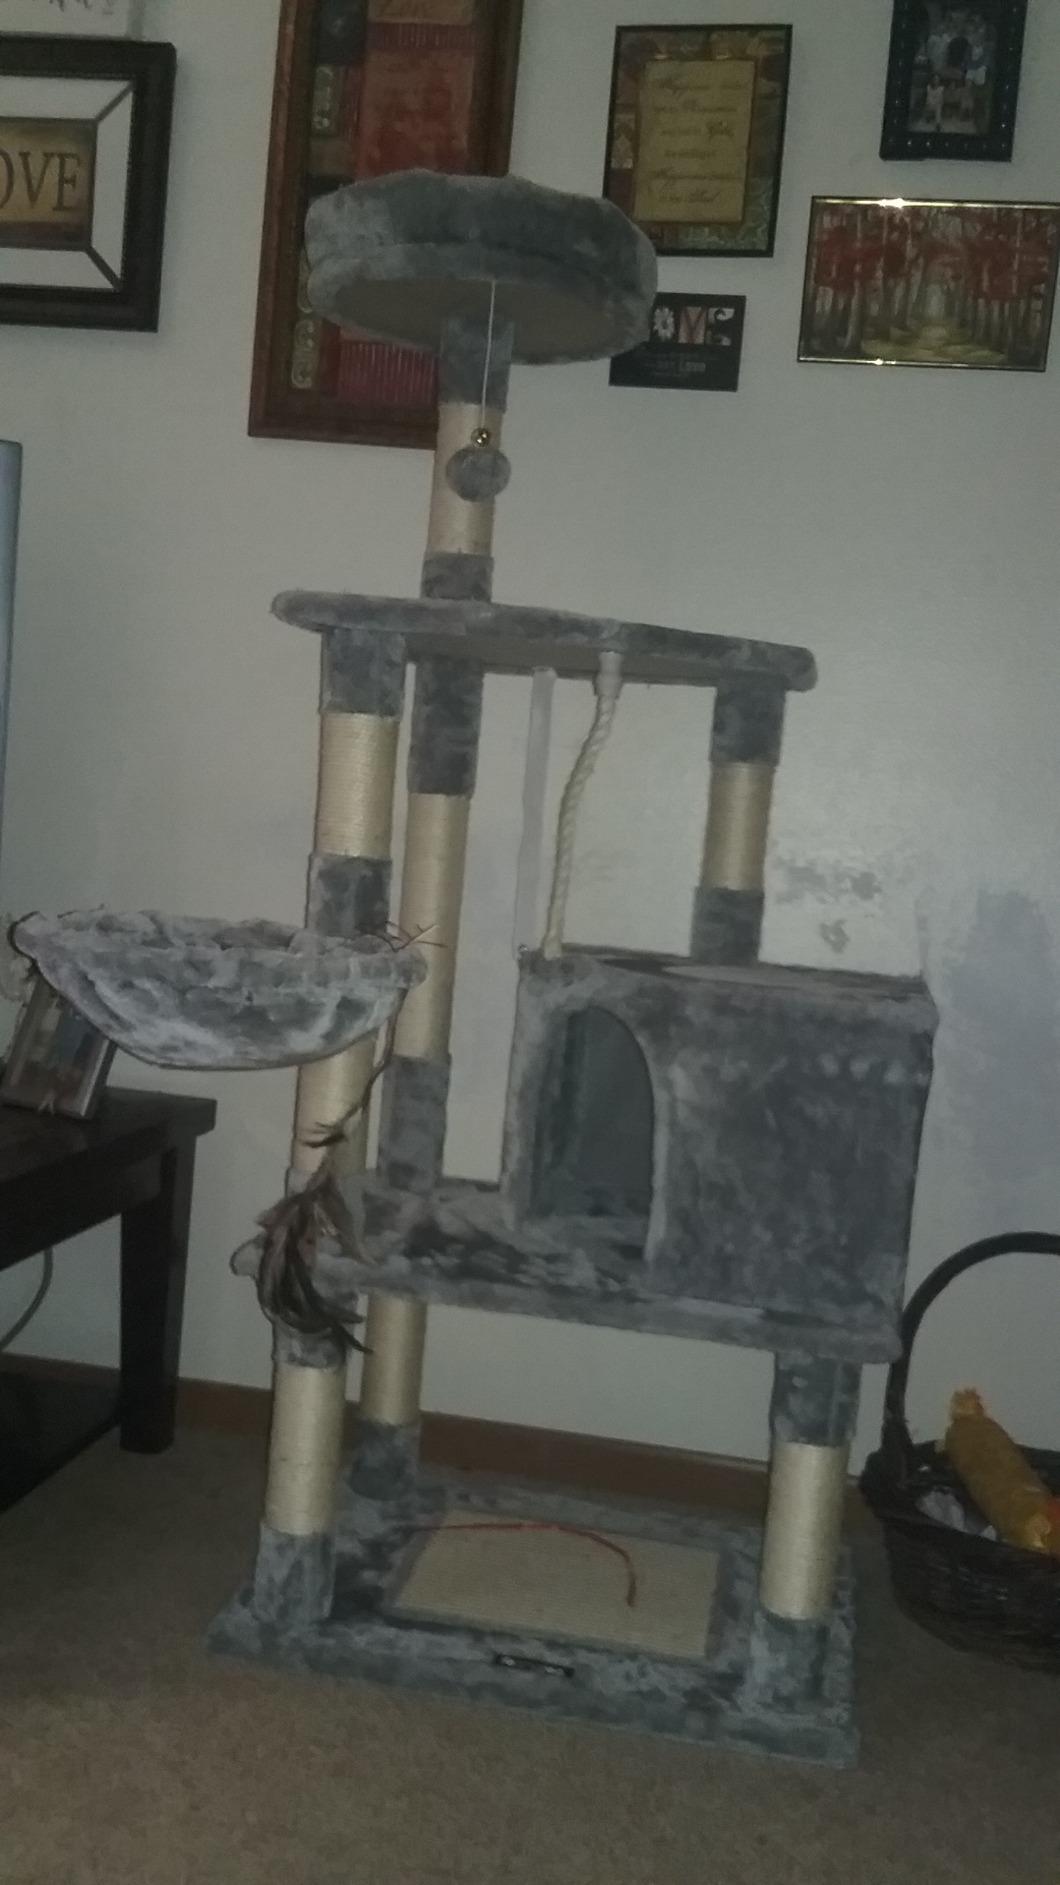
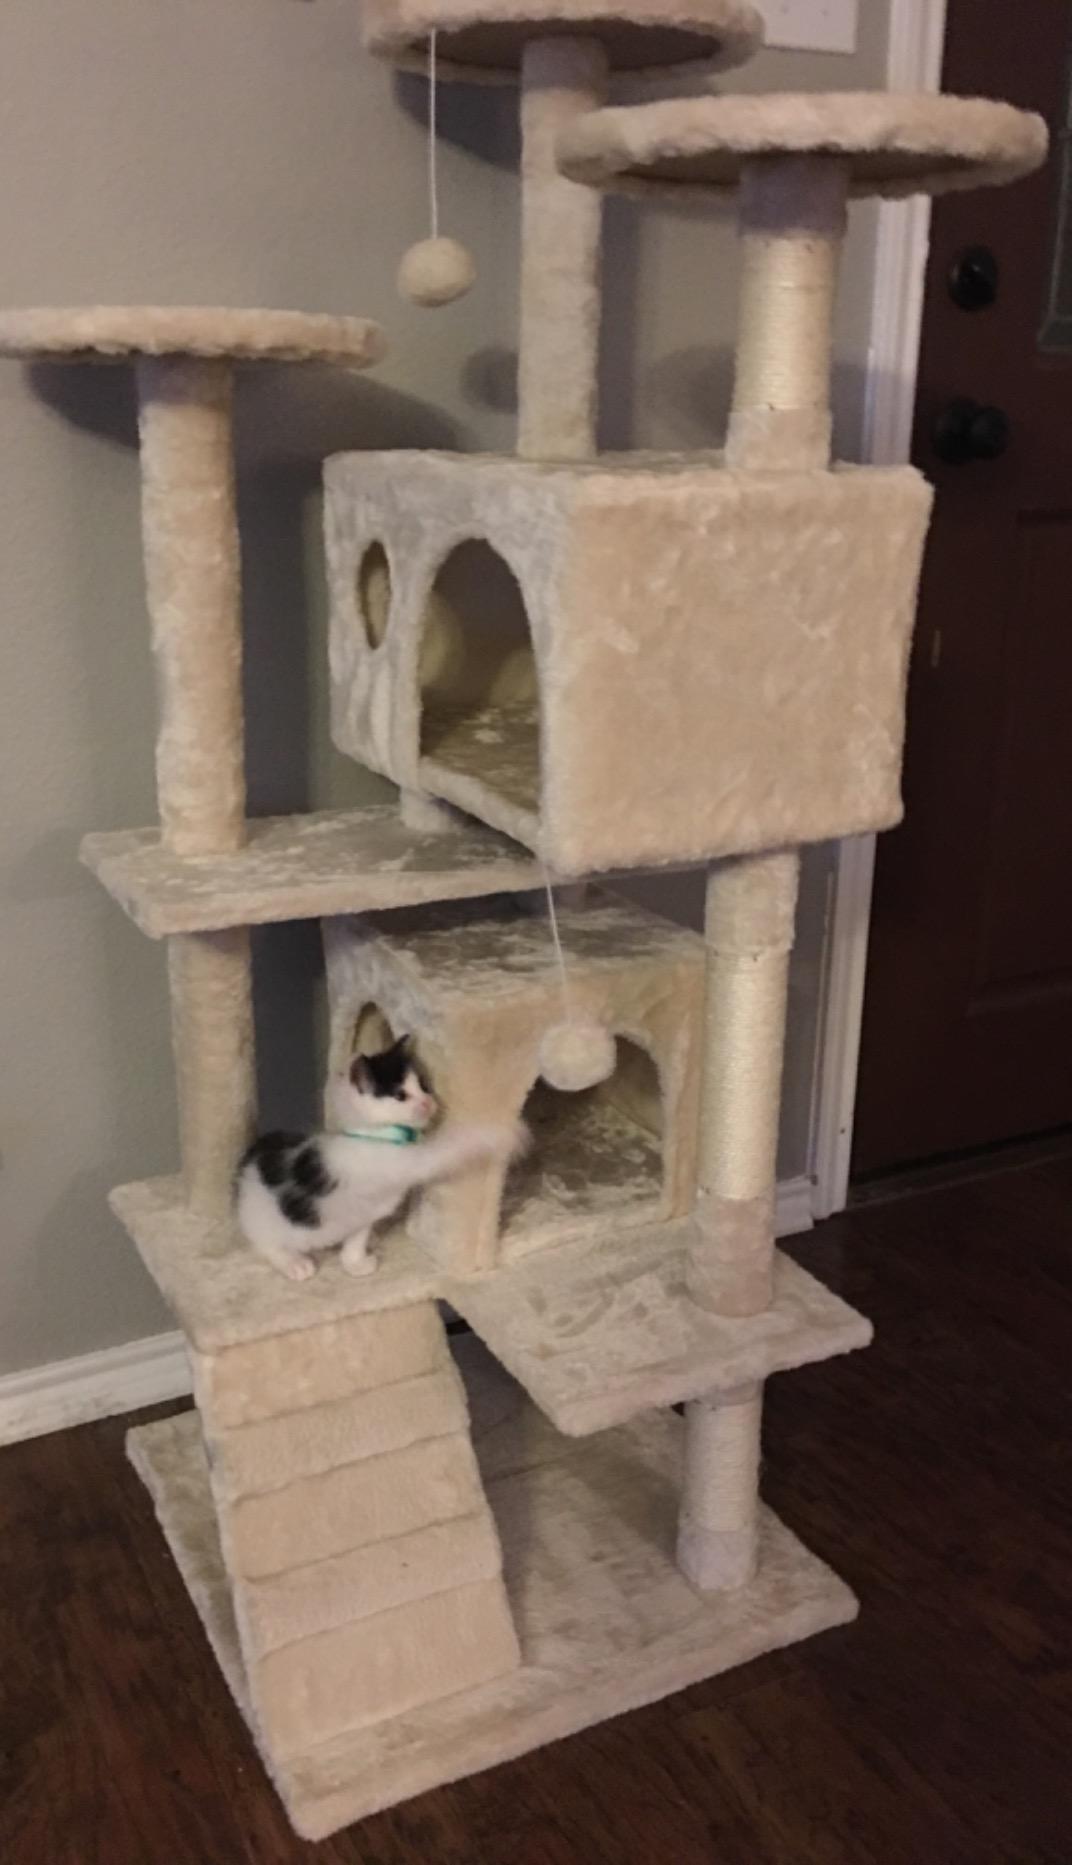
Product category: items_cat tree
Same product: no